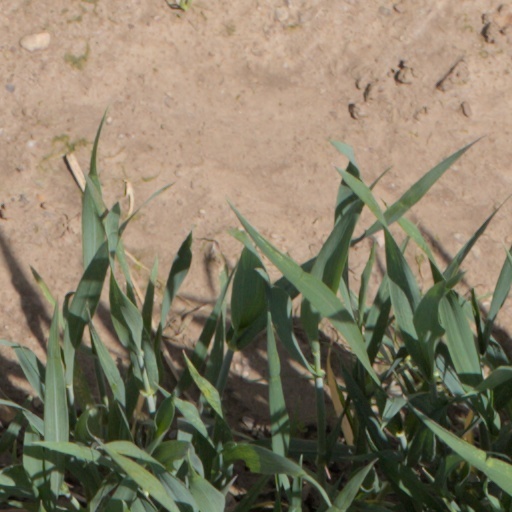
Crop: wheat